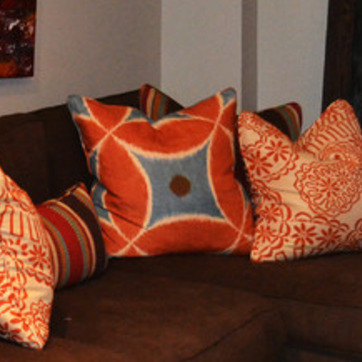
Material: fabric